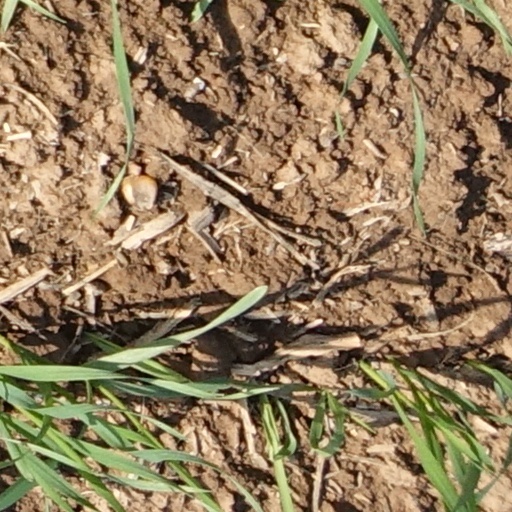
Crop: wheat